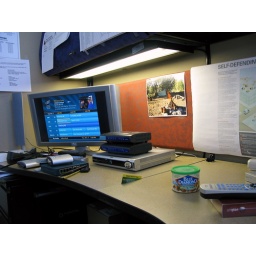
I work in the Network department. The television is monitoring the IPTV video that we offer